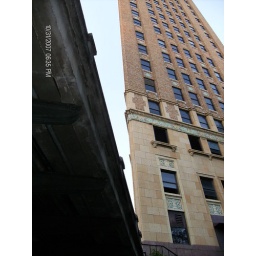
this building is constructed in a way that makes it look like a free-standing wall from one angle.